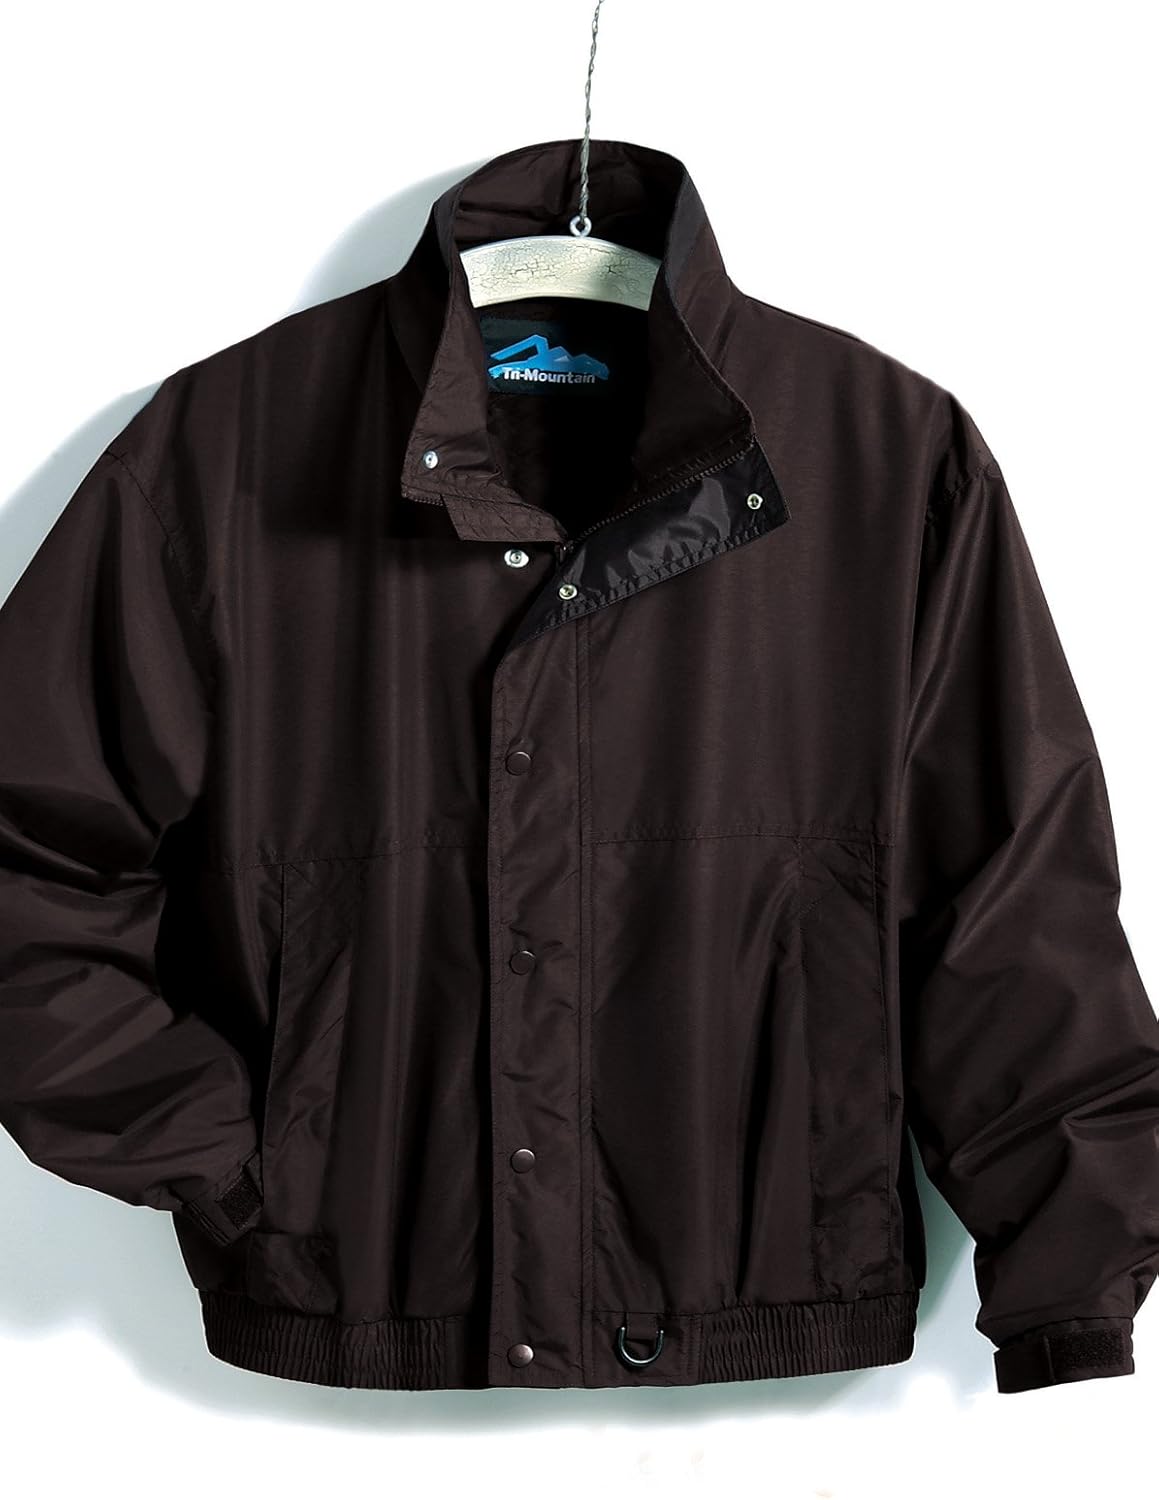
Tri-Mountain Men's Toughlan Nylon Jacket
Category: AMAZON FASHION
The Back Country features a shell constructed of windproof/water resistant heavyweight Toughlan nylon; and is fully lined with nylon. Also features full storm flap and outer placket; two exterior pockets and one inner right chest pocket. Back pleat with contrasting color trim adds style and allows for easier arm movement. Heavy-duty zipper with zipper ties. Elastic with Velcro cuff closure.Sizes: S; M; L; XL; 2XL; 3XL; 4XL
Features: Made in the USA | Zipper closure | The Back Country features a shell constructed of windproof/water resistant heavyweight ToughlanÃ“ nyl | Also features full storm flap and outer placket; two exterior pockets and one inner right chest pock | Back pleat with contrasting color trim adds style and allows for easier arm movement. | Heavy-duty zipper with zipper ties. Elastic with Velcro cuff closure. | Sizes: S; M; L; XL; 2XL; 3XL; 4XL